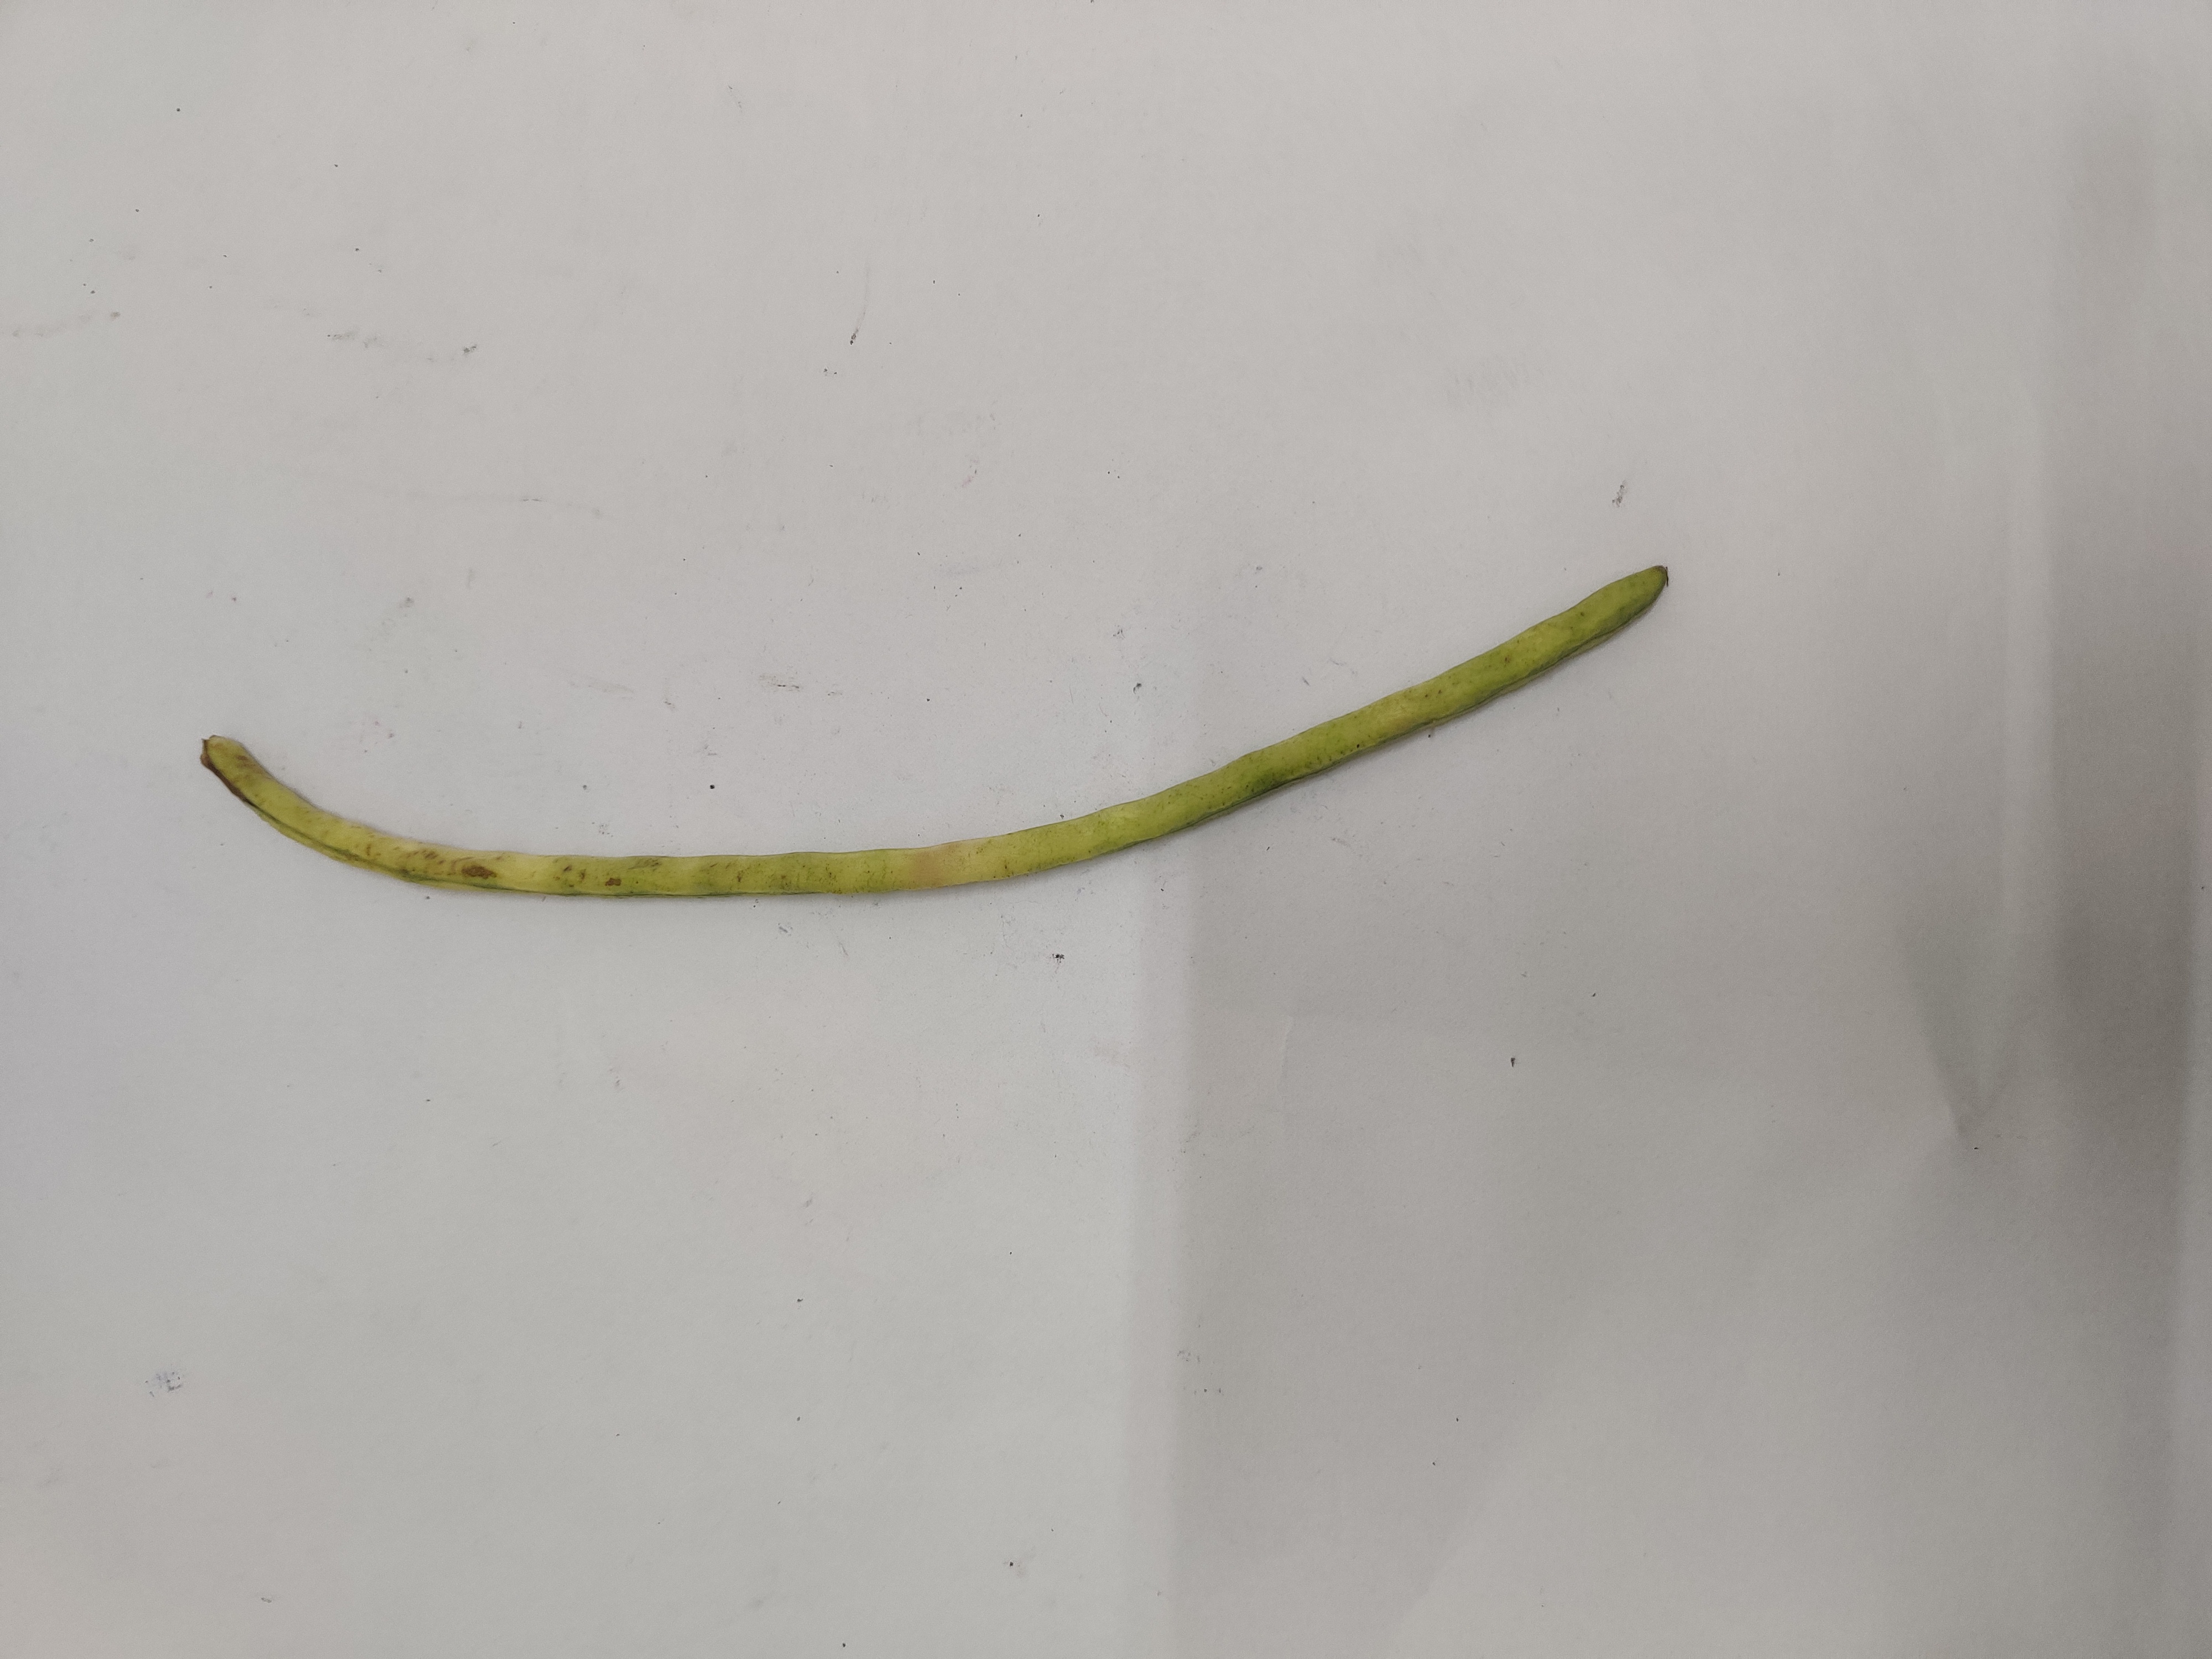
Crop: Cowpea
Condition: Severely Damaged